Gagan Thapa

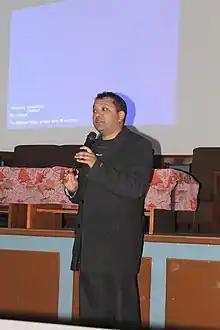
Thapa at Open Data Day 2014 giving speech on Open Data and policy making in Nepal

Thapa was elected as a Member of Parliament of the Second Constituent Assembly following election in November 2013, following the failure of the first CA. Thapa won from Kathmandu-4 with 22,336 votes against candidates Nirmal Kuikel of CPN (UML) (9,028 votes) and Nanda Kishor Pun (Pashang) of the UCPN Maoists (6,462 votes). He was also chairman of the Agriculture and Water Resources Committee. He urged for the formation of a commission to settle issues of provincial boundaries with the mandate to demarcate provincial boundaries quickly, adding that the new constitution should be promulgated without finalizing the boundaries of proposed provinces. Thapa also pushed the government to address the Madhes agitation by addressing the demands of Madhes, further blaming the government for promoting black marketing in the face of the 2015 Nepal Blockade and the Terai unrest, right after the 2015 Earthquake. He condemned the blockade imposed by India, terming it "an inhuman move". In December 2013, Thapa endorsed the campaign "No Thanks, I Carry My Own Bag".